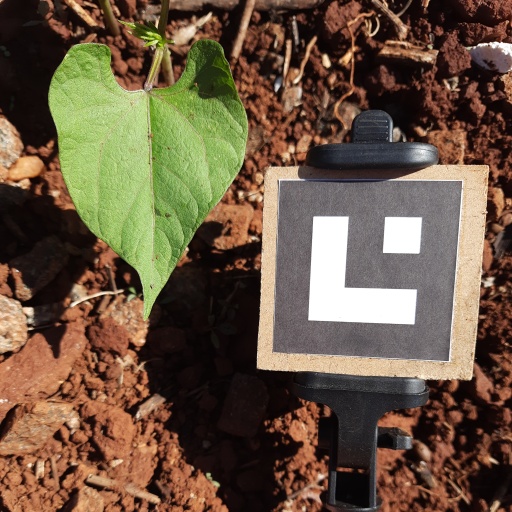
Observations: wavy surface, no eating holes, with soild dust, under sunlight